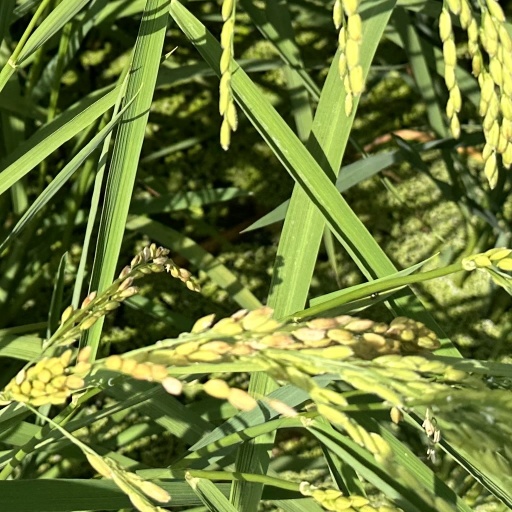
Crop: rice